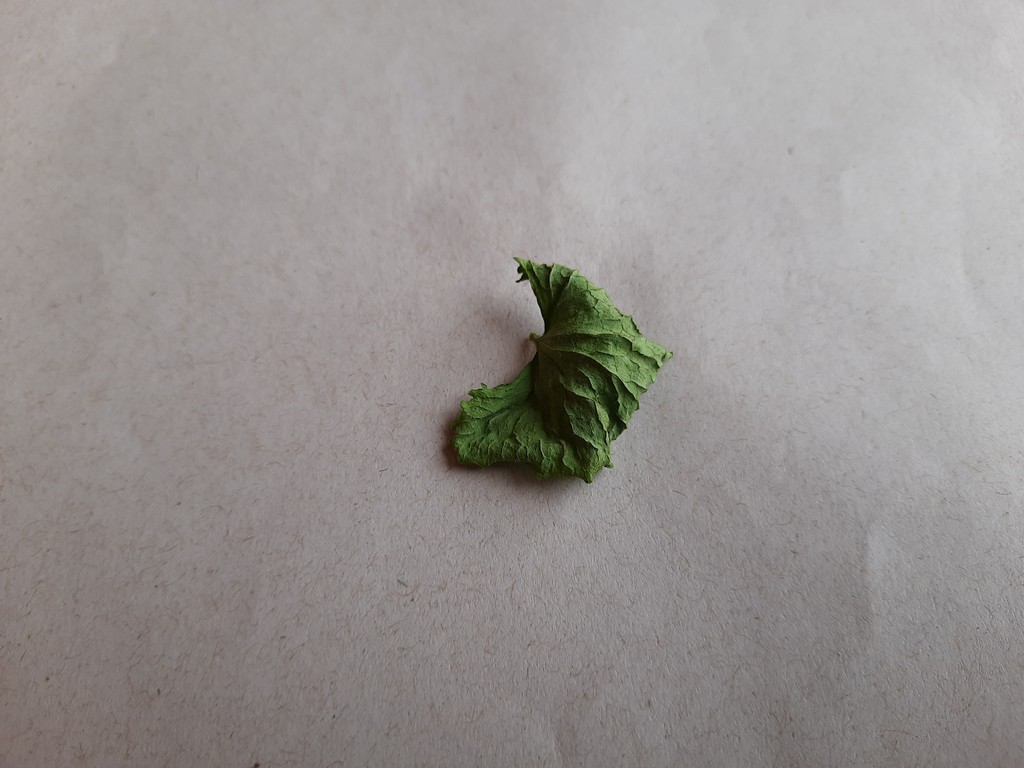
Label: Dried